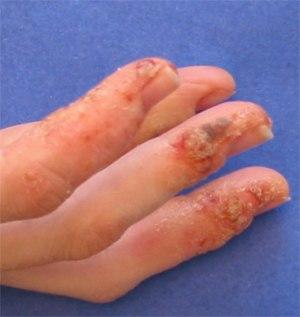
La dyshidrose, ou dysidrose, est une forme d'eczéma, dit « eczéma bulleux », surtout présent sur les faces palmaires et/ou plantaires. Le nom de cette maladie signifie « mauvaise sueur », car on considérait autrefois que le liquide qui se formait à l'intérieur des petites cloques était une sorte de sueur.